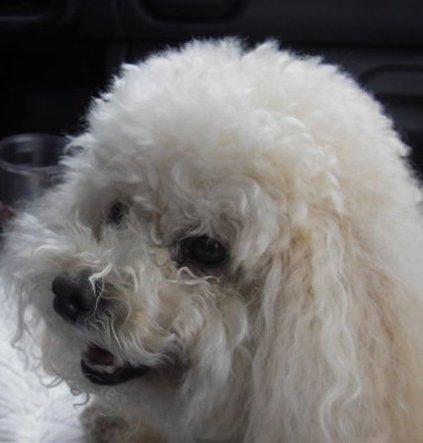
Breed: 2925-n000114-toy_poodle